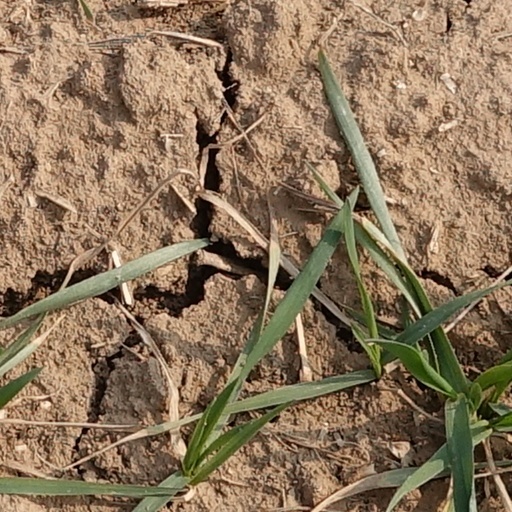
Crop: wheat